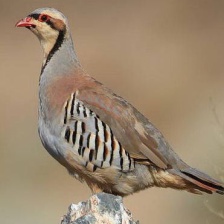
Species: CHUKAR PARTRIDGE
Scientific name: ALECTORIS CHUKAR
ImageNet parent category: partridge